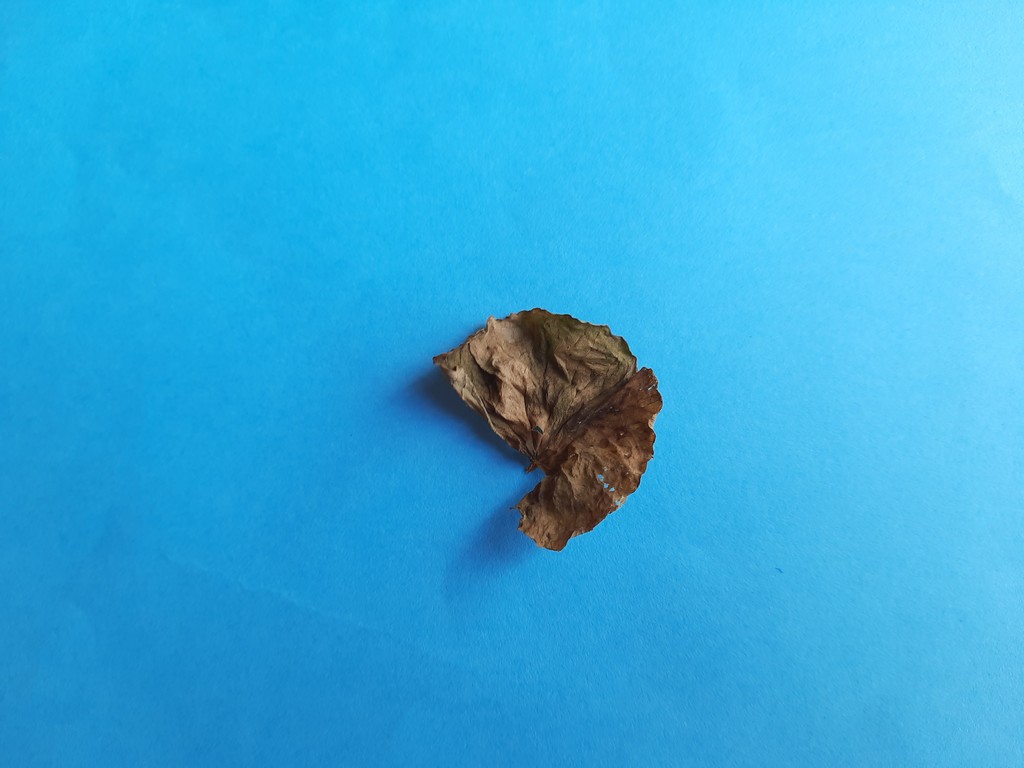
Label: Dried